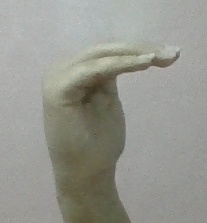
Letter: haa